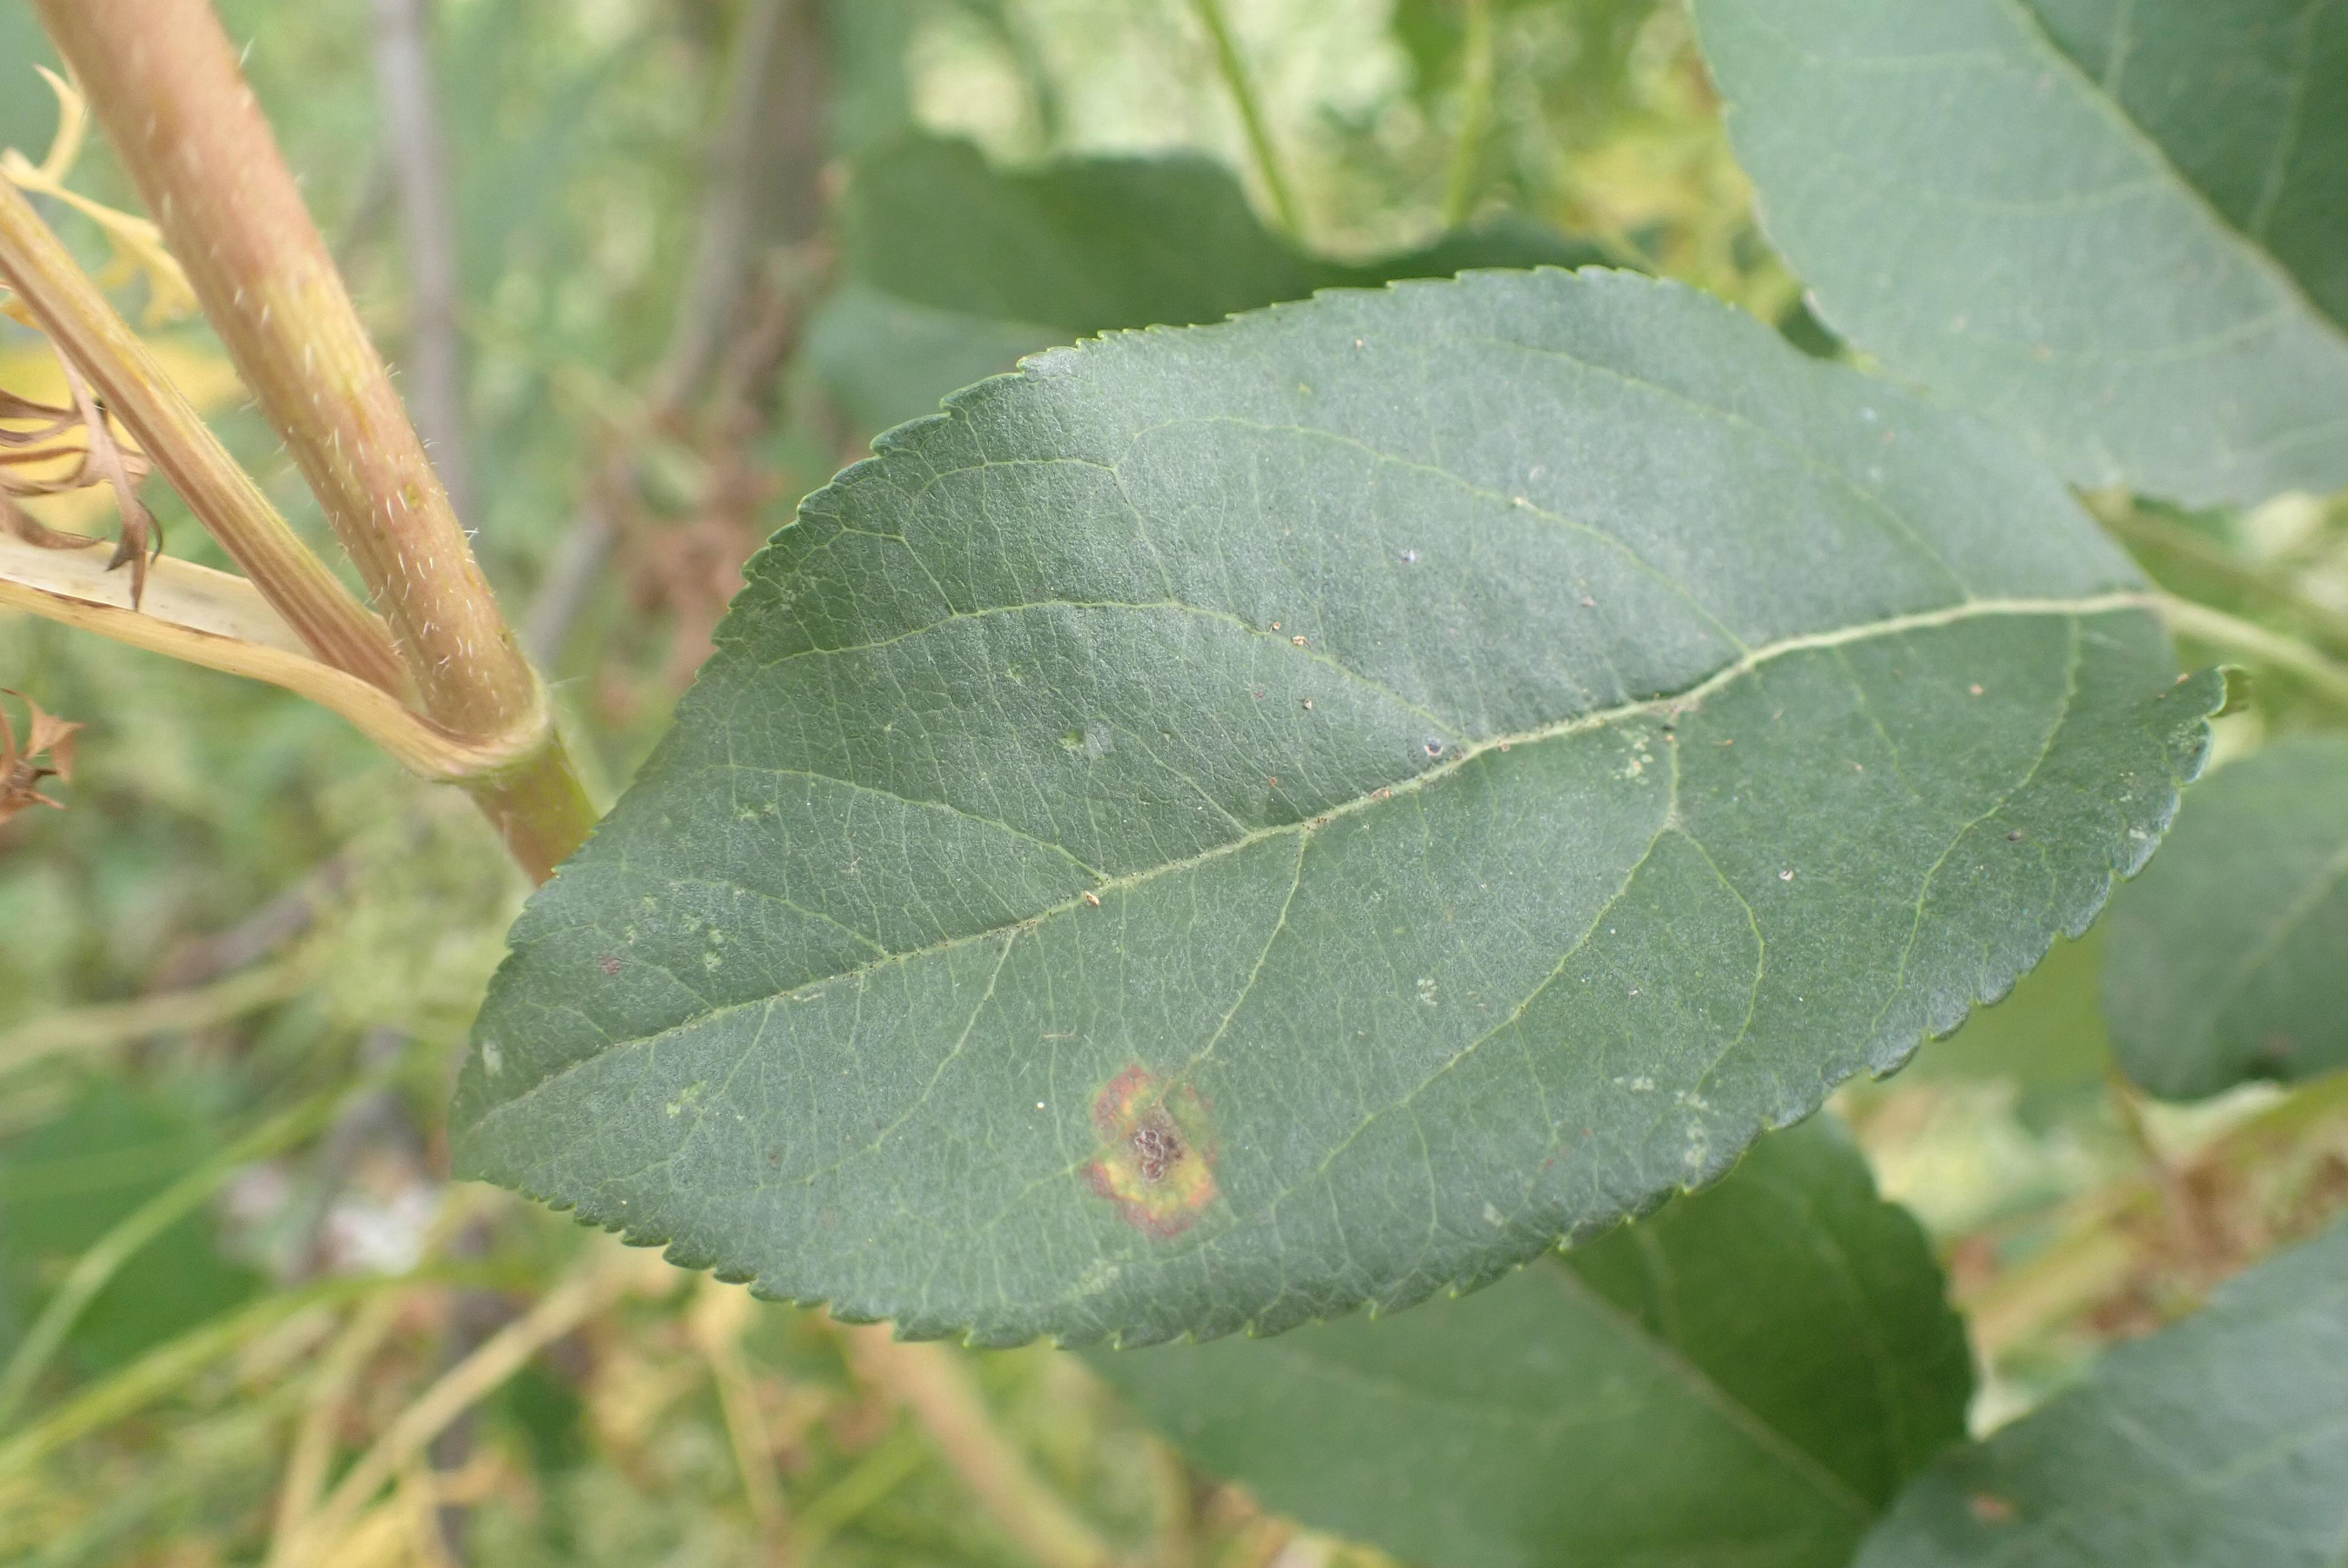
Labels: complex